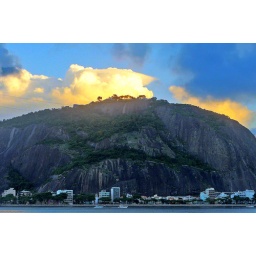
A golden sky over Urca - Rio de Janeiro.